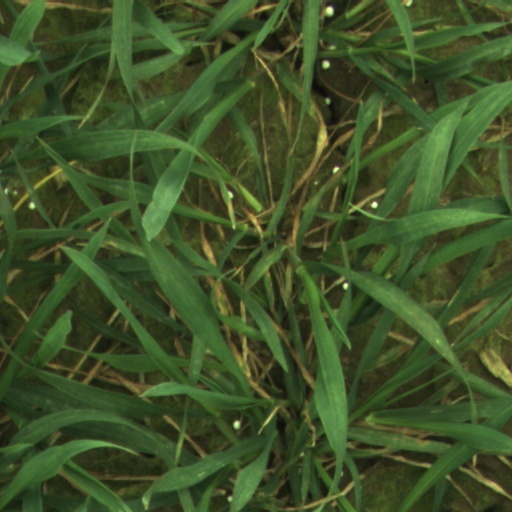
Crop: wheat